Don Hutson

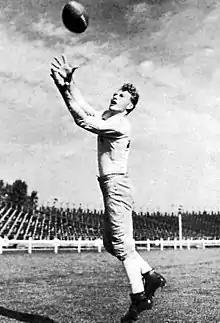
Hutson making a catch c. 1940

Hutson reclaimed the season receiving yards record from Tinsley in 1939 by catching 34 passes for 846 yards—an average of 24.9 yards per reception, the highest of his career. He again led the Packers to the championship game, for a rematch against the Giants. This time Green Bay was victorious, with a 27–0 shutout win. Hutson had two receptions in the game for 21 yards and a rushing attempt that went for three yards.